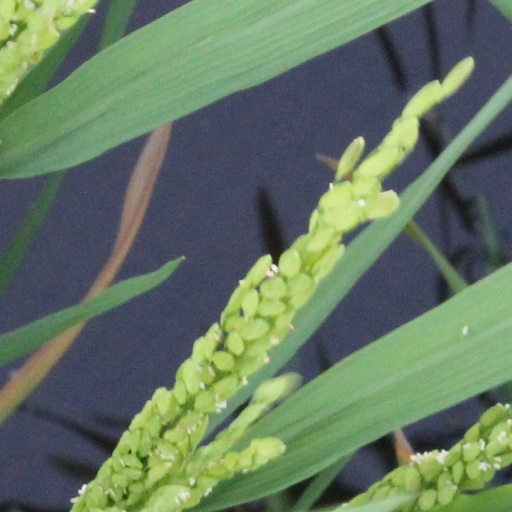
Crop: rice